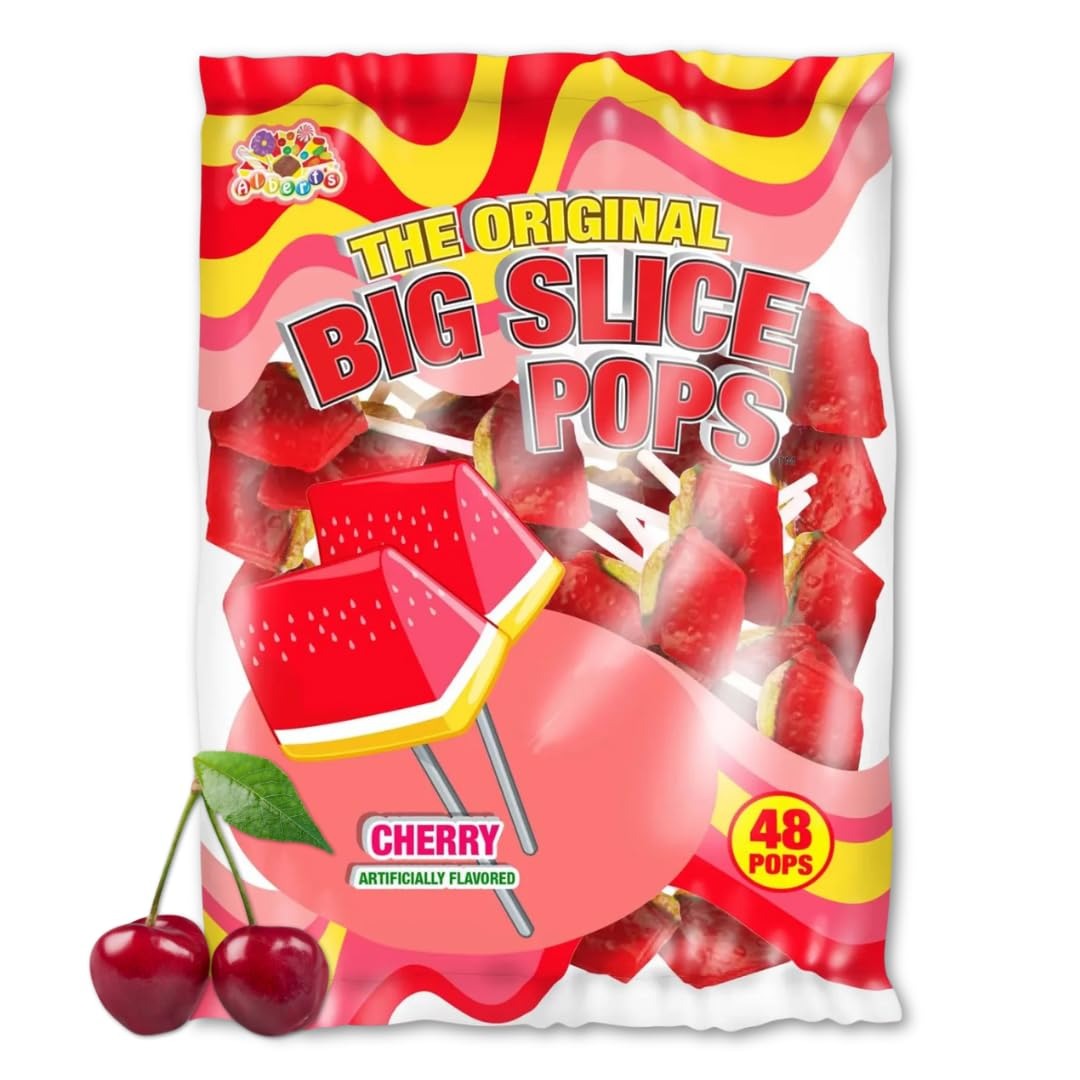
Item Name: Big Slice Lollipops Cherry Flavor (48 count)
Bullet Point: BIG SLICE POPS 48CT
Product Description: Big Slice Lollipops Cherry Flavor. 48 Individually wrapped lollipops per bag.
Value: 20.3
Unit: Fl Oz

Price: 15.96